Mergellina Funicular

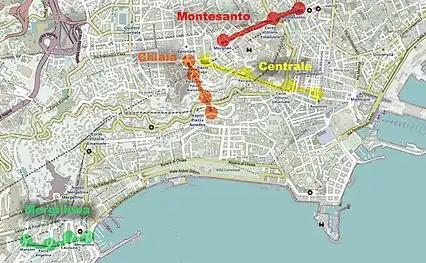
The four operating funicular systems of Naples, Italy

In the early 20th century, Naples' urban expansion spread toward the northwestern hills, with new residential neighbourhoods on Posillipo hill. To facilitate easier access into the area, construction commenced on the funicular in the late 1920s, and it began service with delays or construction complications on 24 May 1931.